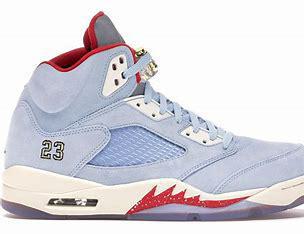
Brand: Jordan
Model: 5 Retro